Those Who Walk Away (film)

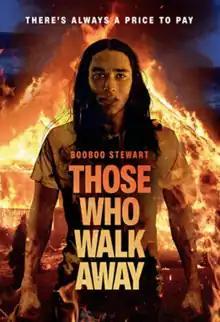
Theatrical release poster

Those Who Walk Away is an American horror film directed and written by Robert Rippberger. Like 1917 (film) and Rope (film) the film is shot in one continuous take. It was released theatrically in the U.S. and distributed internationally by VMI Releasing. The film stars Booboo Stewart, known for his role in the Descendents trilogy, the Twilight franchise, and X-Men. Co-stars are Scarlett Sperduto, Grant Morningstar, Bryson JonSteele, and Nils Allen Stewart whom plays the monster, "Rotcreep."